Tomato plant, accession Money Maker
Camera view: tilt-top (135 deg); turntable rotation: 210 degrees
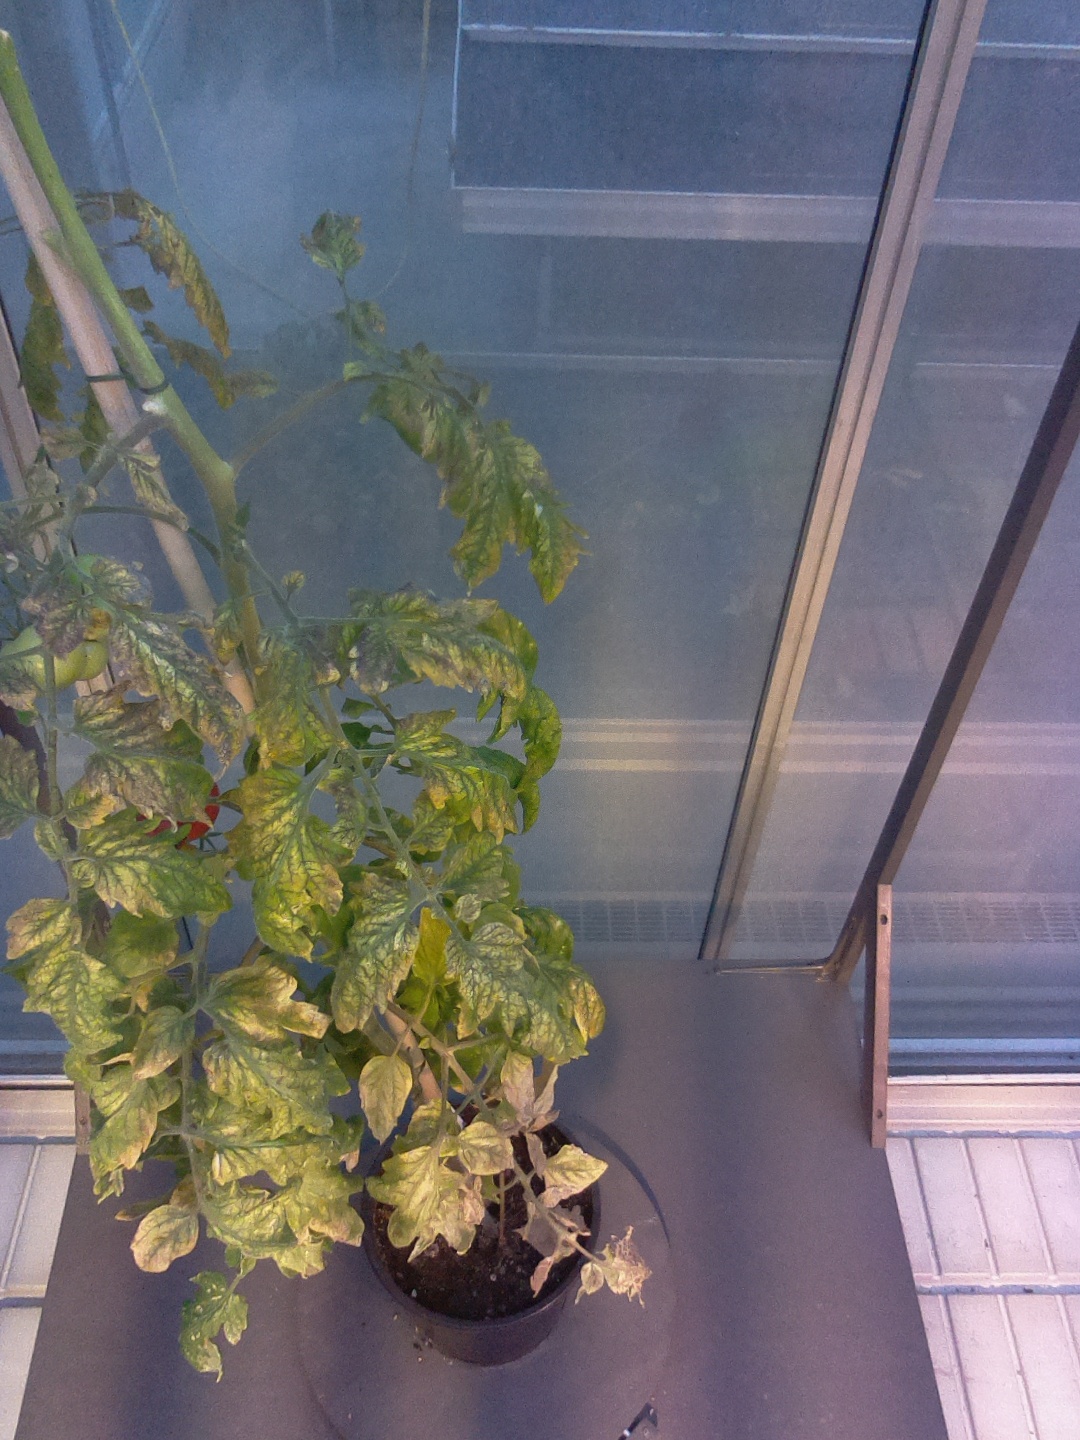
BBCH growth stage 82: 20%-30% of fruits show typical fully ripe color